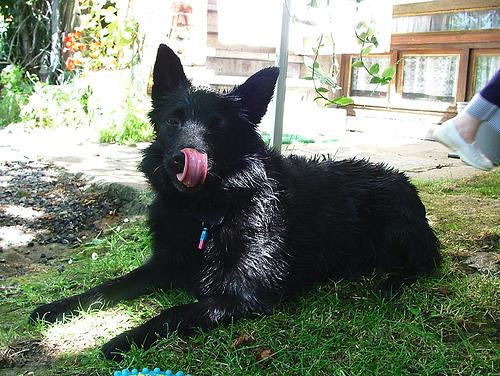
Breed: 201-n000024-schipperke